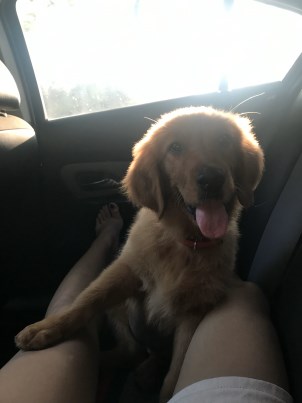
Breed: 5355-n000126-golden_retriever